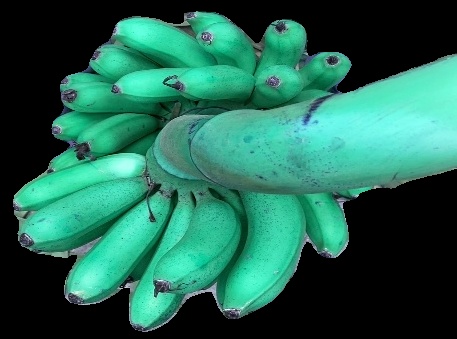
Variety: rasbale
Grade: grade1